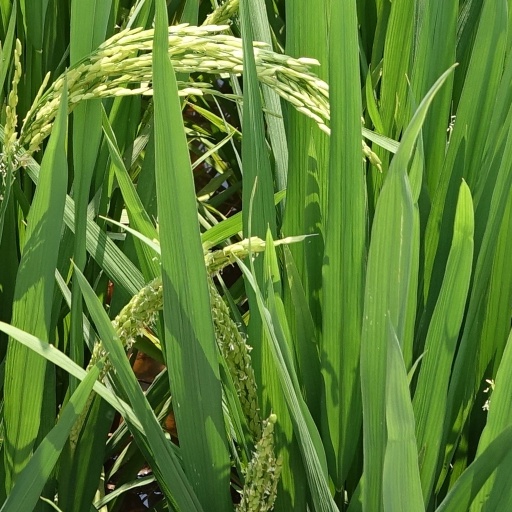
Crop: rice